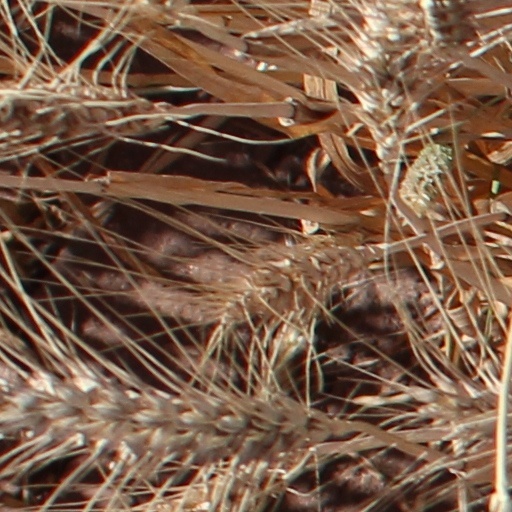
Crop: wheat